Alliance of International Doctors

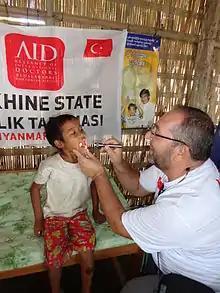
Volunteer AID Doctor examining a child

AID has been conducting health screenings, hygiene kit distribution and vaccinations for the Syrians affected by the Syrian Civil War. AID provided primary health care to the Syrian refugees from Kobane following the mass influx in September 2014.